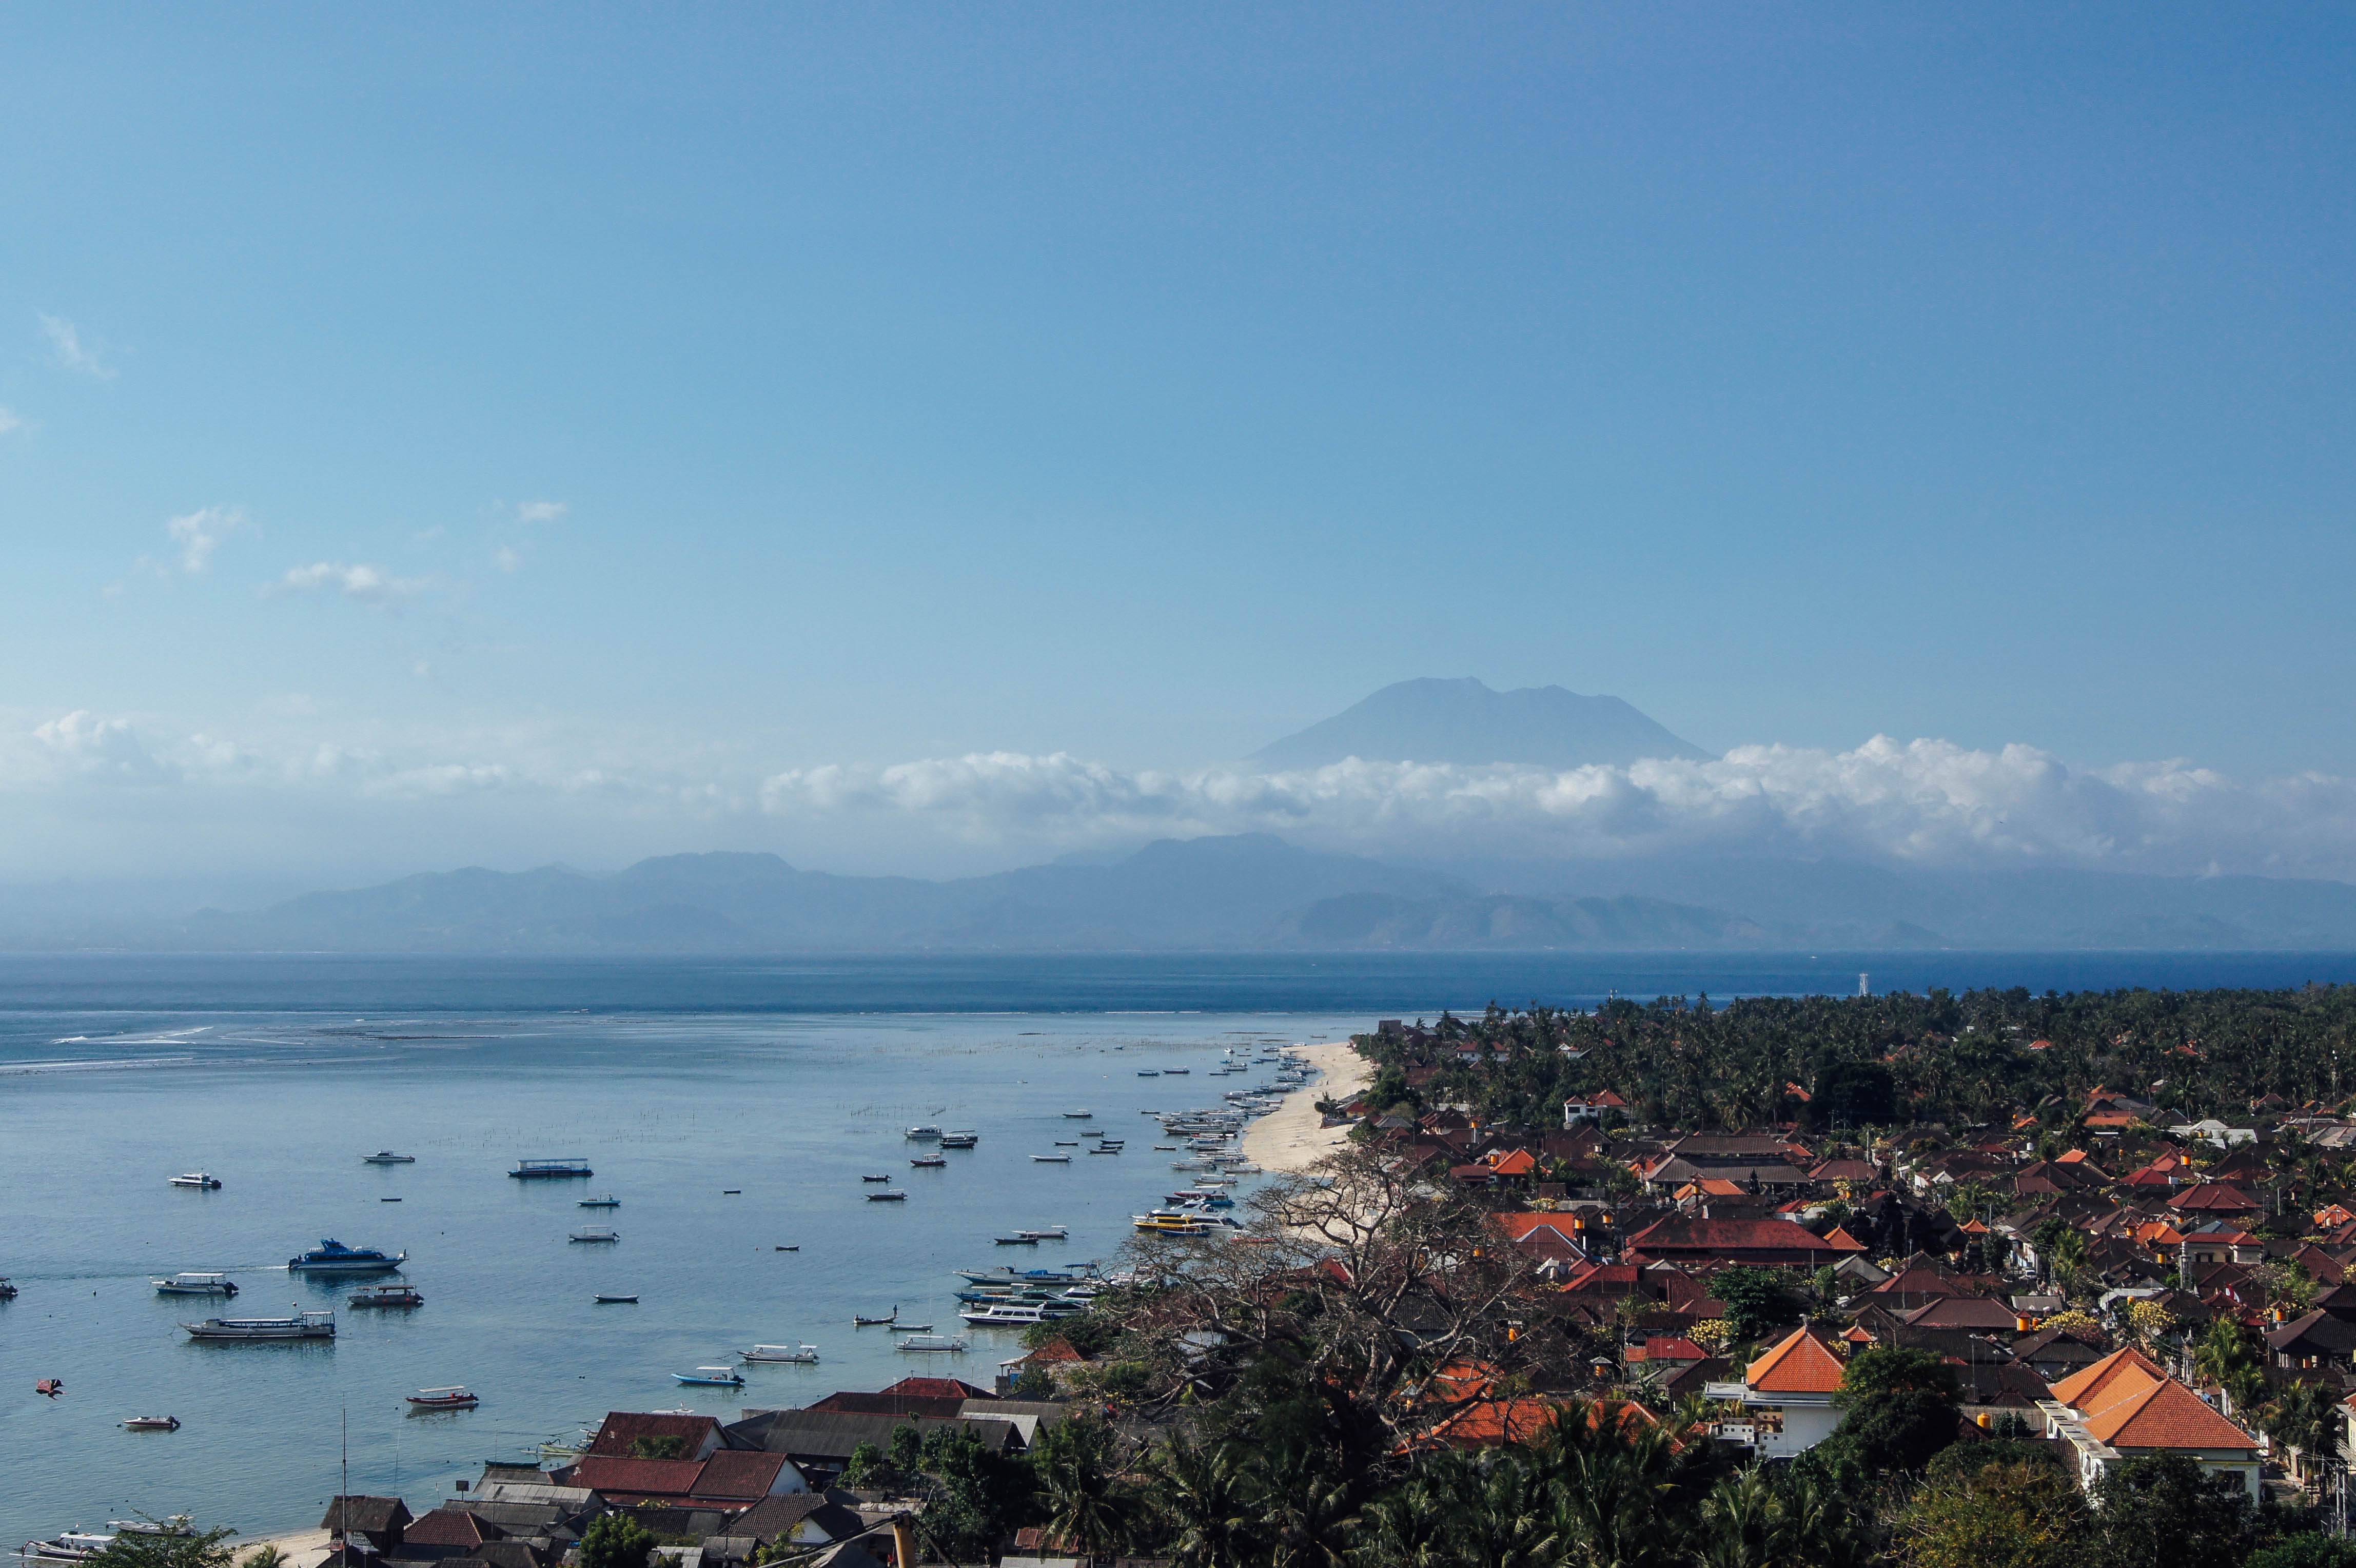
beach, sea, coast, ocean, horizon, shore, panorama, bay, body of water, cape